Veerateeswarar Temple, Korukkai

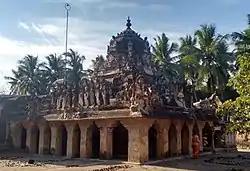
A major shrine in the temple

The temple is one of the Ashta Veeratanam temples that commemorate Shiva's eight acts of valour and fury where he became victorious over demons, heroes or divinities, and also as places where he is believed to have performed with fury.